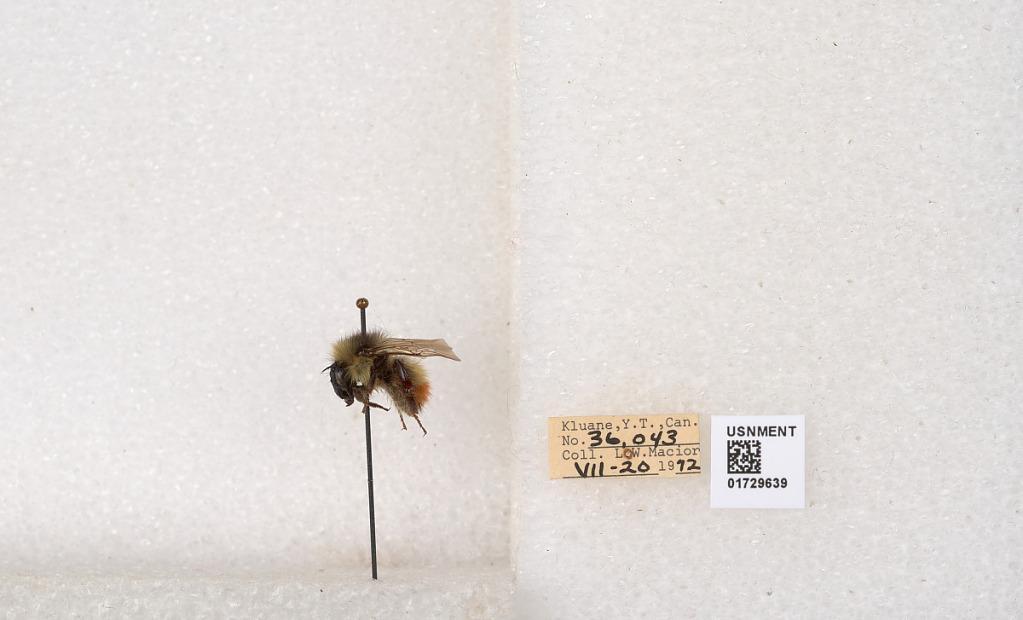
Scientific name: Bombus flavifrons Cresson
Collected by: L. Macior
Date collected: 1972-7-20
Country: Canada
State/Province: Yukon Territory
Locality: Kluane National Park and Reserve
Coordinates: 60.7493, -139.504